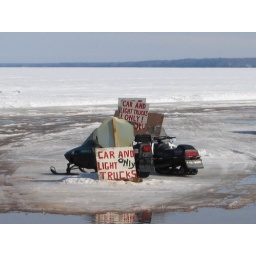
it was warm out last weekend.....county highway h......in the wintergreen grass in marchand some dirty melting snow